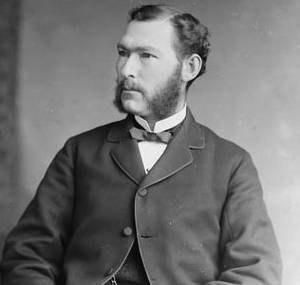
Louis-Joseph Riopel, né le 16 septembre 1841 à Saint-Jacques et mort le 11 mai 1915 à New Carlisle, est un avocat, fonctionnaire, notaire et homme politique fédéral et provincial du Québec.
Bonaventure est une circonscription électorale provinciale du Québec située dans la région de la Gaspésie–Îles-de-la-Madeleine.